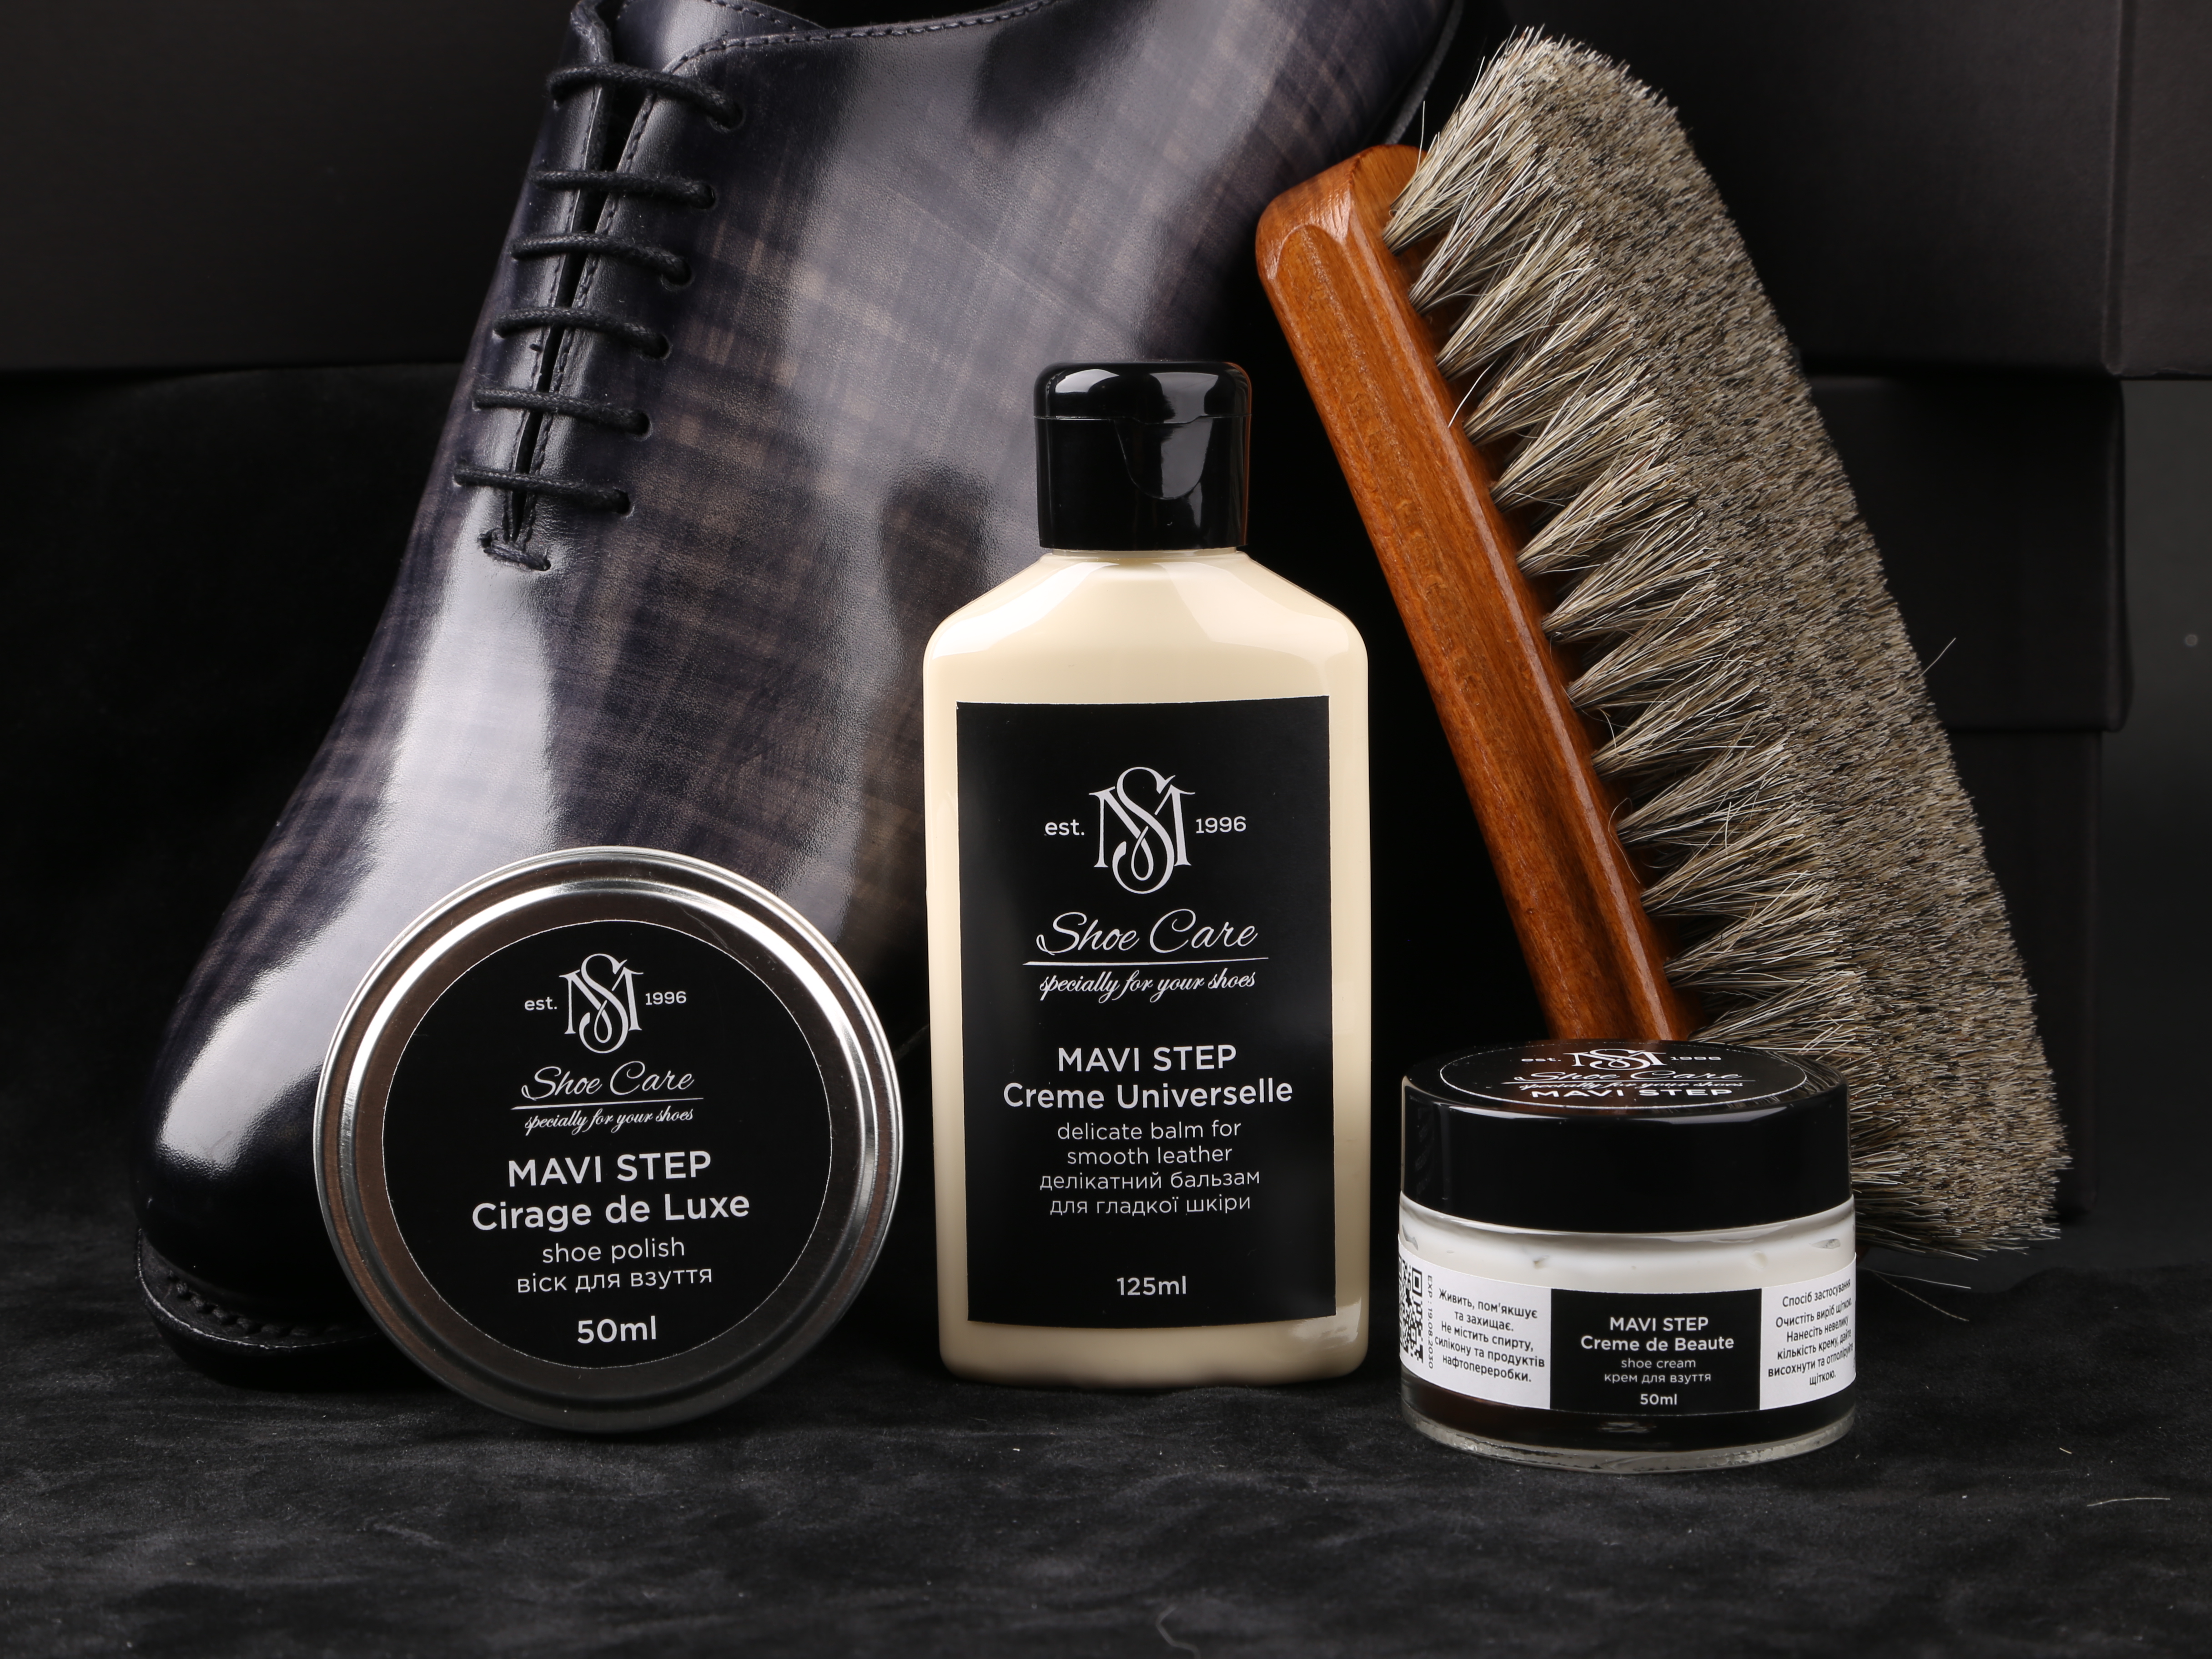
balm, brown, liquid, bottle, product, cosmetics, fluid, personal care, glass bottle, solution, bottle cap, drink, Tints and shades, font, Solvent, plant, automotive tire, hair care, still life photography, liqueur, distilled beverage, perfume, box, brand, monochrome photography, writing instrument accessory, still life, shadow, gloss, room